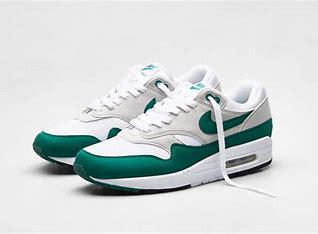
Brand: Nike
Model: Air Max 1 G